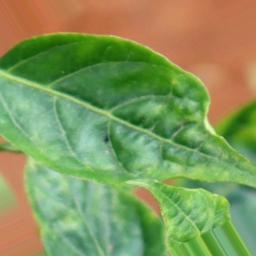
Label: healthy